Iroquois

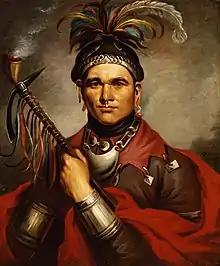
A painting of the Seneca chief Cornplanter

Iroquois art from the 16th and 17th centuries as found on bowls, pottery and clay pipes show a mixture of animal, geometrical and human imagery. Moose hair was sometimes attached to tumplines or burden straps for decorative effect. Porcupine quillwork was sewn onto bags, clothing and moccasins, usually in geometrical designs. Other designs included the "great turtle" upon North America was said to rest; the circular "skydome" and wavy designs. Beads and clothes often featured semi-circles and waves which meant to represent the "skydome" which consisted of the entire universe together with the supernatural world above it, parallel lines for the earth and curved lines for the "celestial tree". Floral designs were first introduced in the 17th century, reflecting French influence, but did not become truly popular until the 19th century. Starting about 1850 the Iroquois art began to frequently feature floral designs on moccasins, caps, pouches and pincushions, which were purchased by Euro-Americans. The British historian Michael Johnson described the Iroquois artwork meant to be sold to whites in the 19th century as having a strong feel of "Victoriana" to them. Silver was much valued by the Iroquois from the 17th century onward, and starting in the 18th century, the Iroquois became "excellent silversmiths", making silver earrings, gorgets and rings.